Ernest Lee Thomas

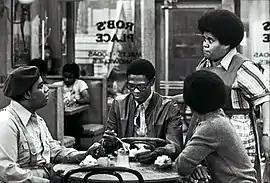

Ernest Lee Thomas (born March 26, 1949) is an American actor. He is best known for his role as Roger "Raj" Thomas on the 1970s ABC sitcom "What's Happening!!" and its 1980s syndicated sequel, "What's Happening Now!!", and for his recurring role as Mr. Omar on "Everybody Hates Chris".